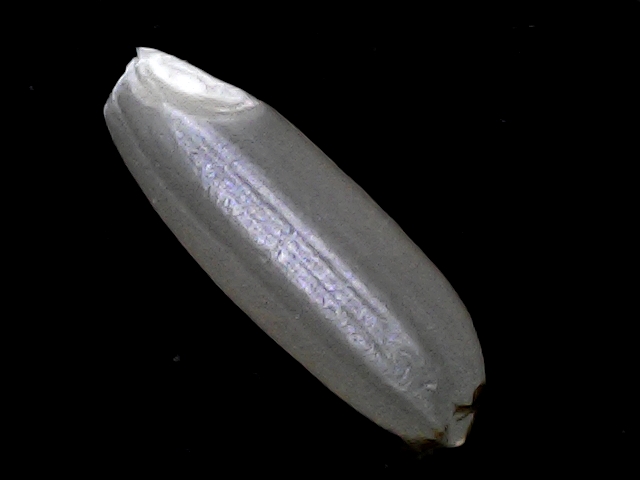
Rice variety: BRRI67